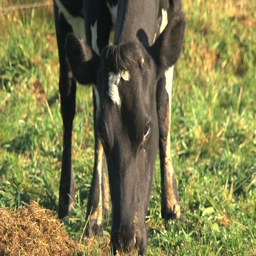
cow eating grass in the morning